Malvezzi family

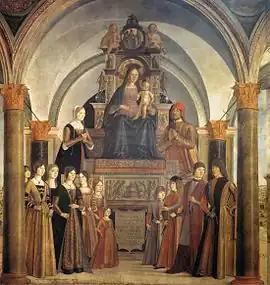
Lorenzo Costa's "Bentivoglio Altarpiece" in the church of San Giacomo Maggiore, Bologna

On December 8 a solemn service of thanksgiving was held at Santa Maria dei Servi to celebrate the family's escape from assassination. Lorenzo Costa's "Bentivoglio Altarpiece", housed in the Bentivoglio Chapel in the church of San Giacomo Maggiore, was commissioned by Giovanni Bentivoglio as a votive offering of thanks for the family's escape from the attempted plot and the anniversary of the conspiracy's discovery was celebrated solemnly every year.